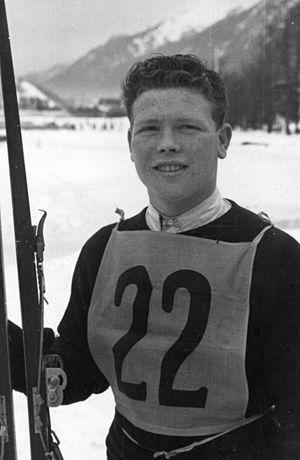
Arnholdt Kongsgård est un ancien sauteur à ski norvégien.